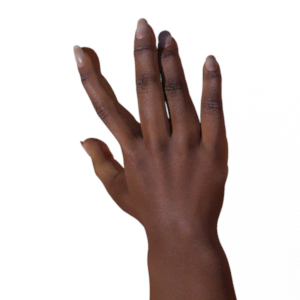
Label: paper